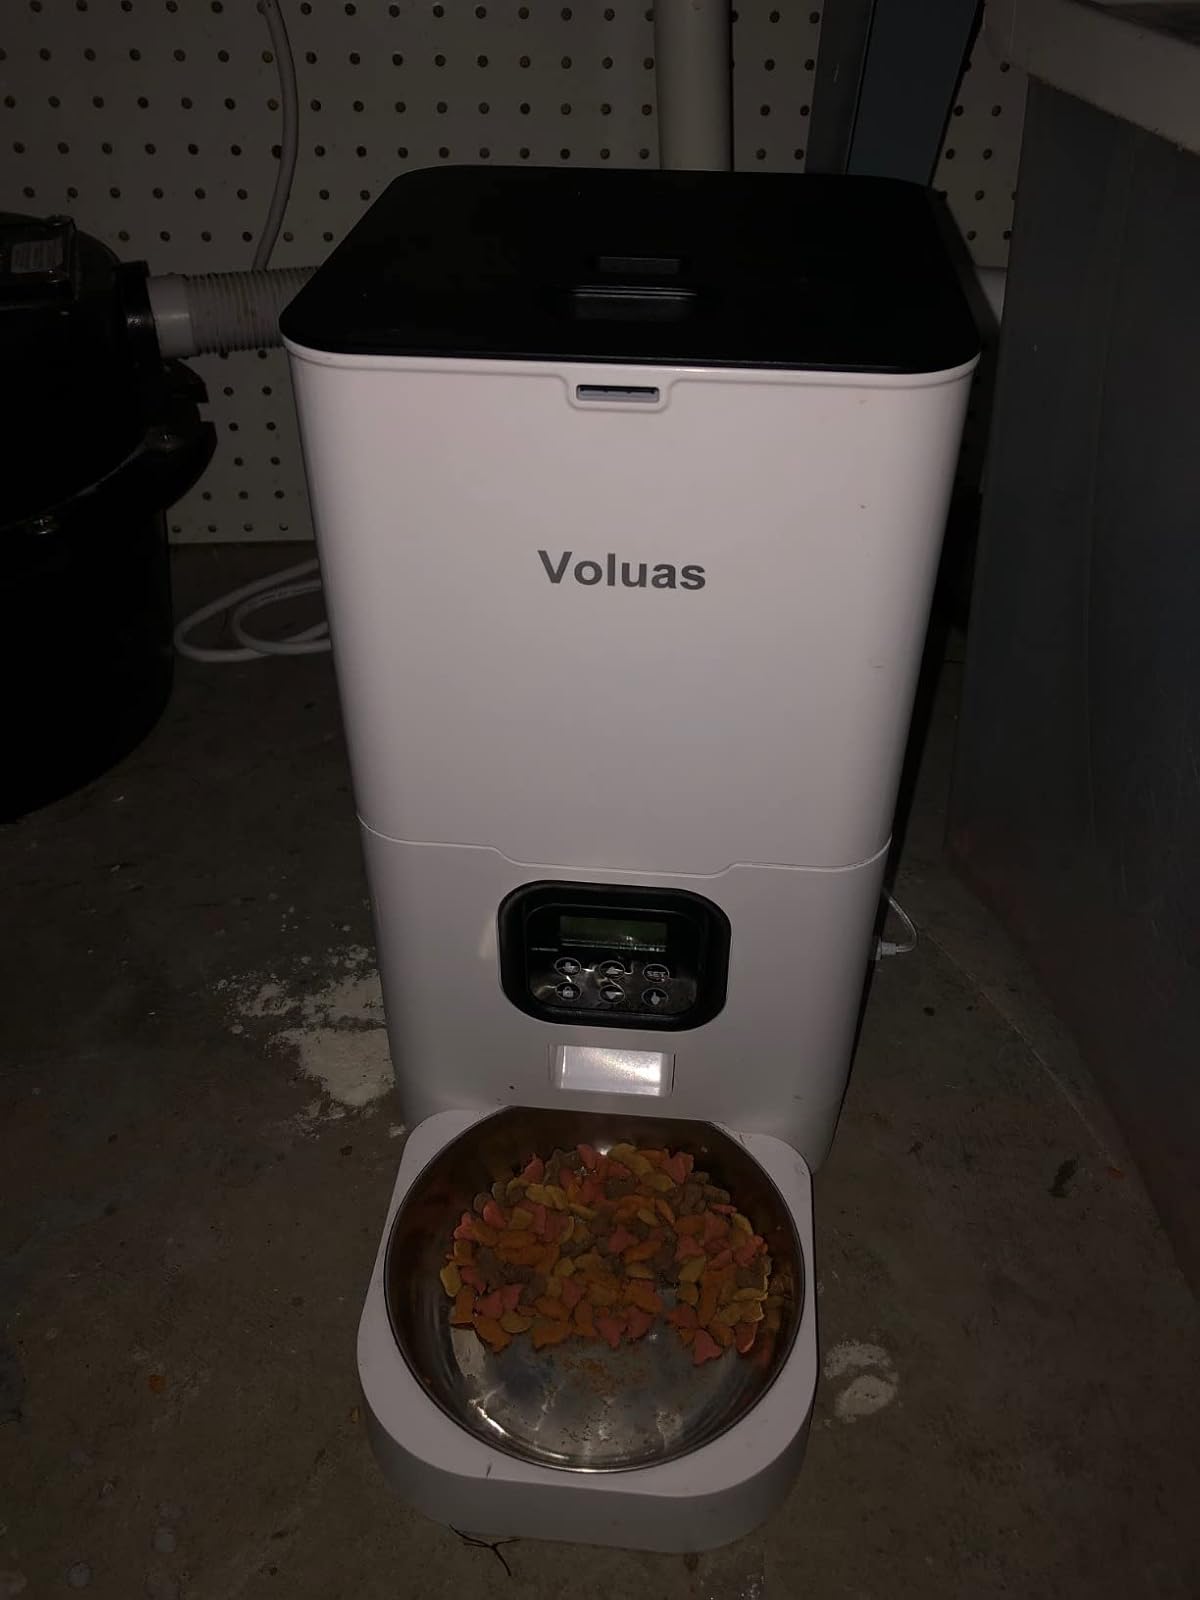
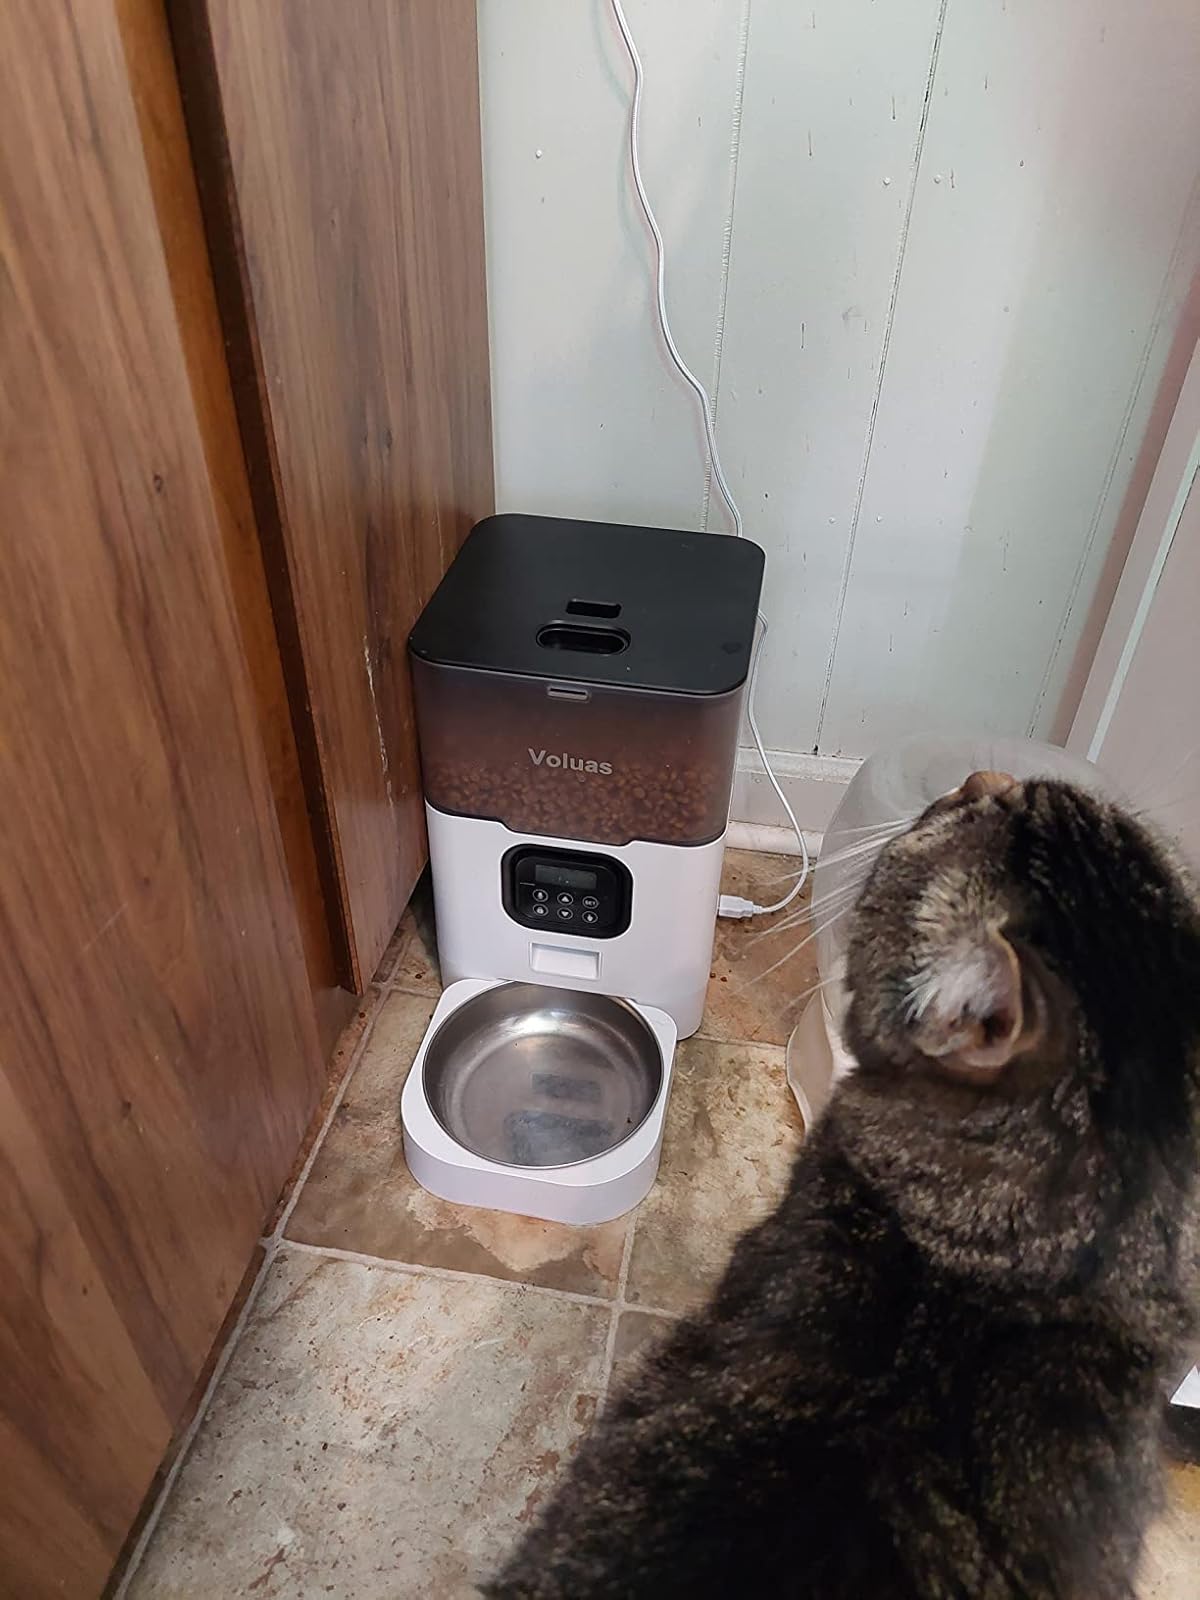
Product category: items_feeder
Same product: no